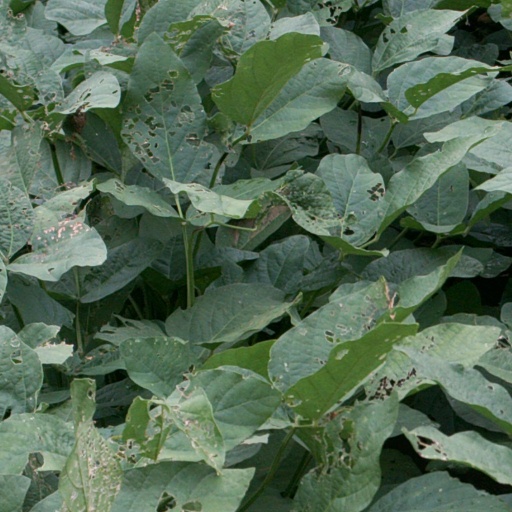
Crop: soybean